Onni Schildt

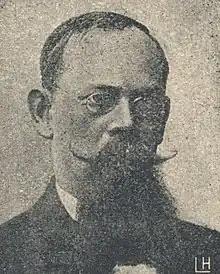
Onni Schildt

Wolmar Onni Schildt (3 July 1851 – 23 April 1913) was a Finnish politician. He was a member of the Senate of Finland and an agricultural extension practitioner.